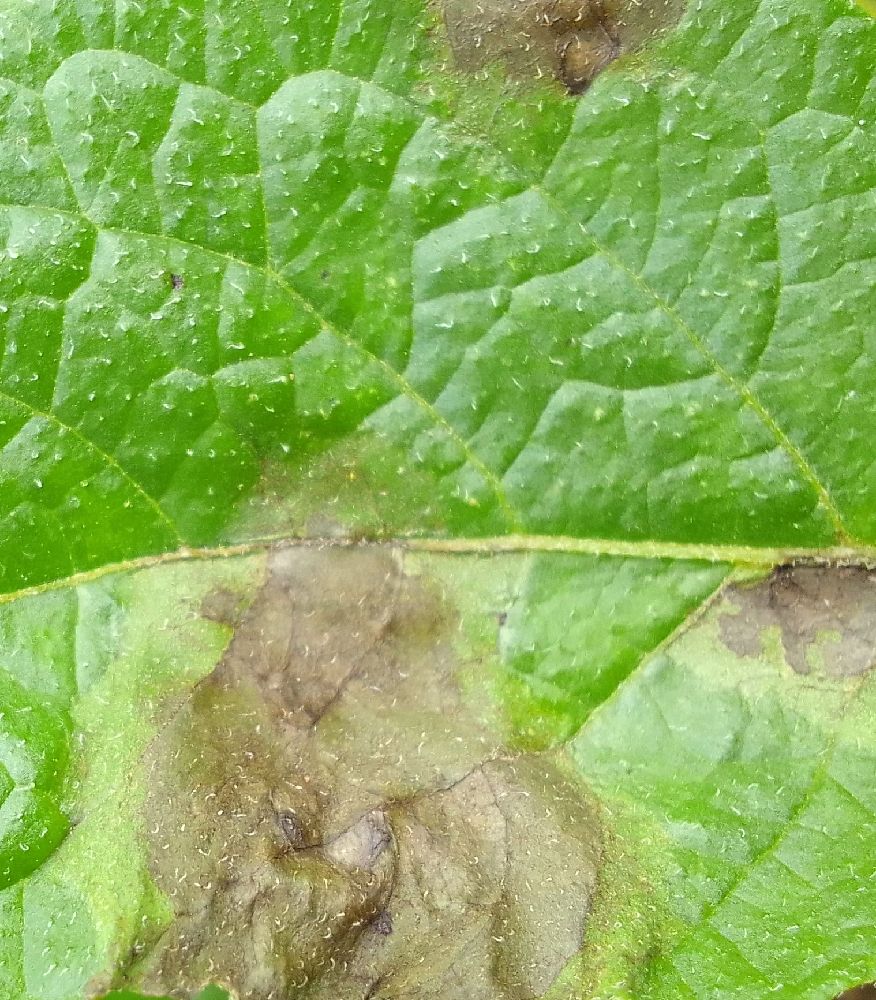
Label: Late blight